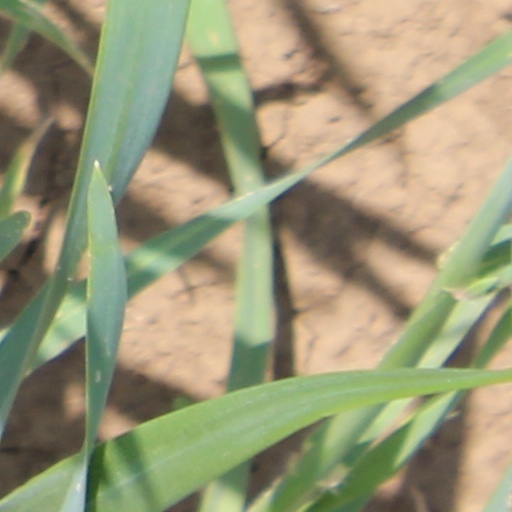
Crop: wheat